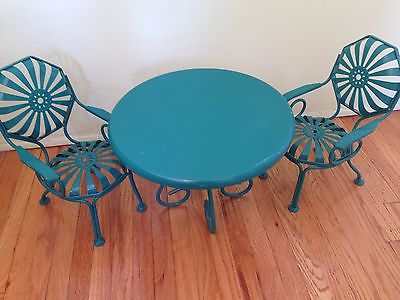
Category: table